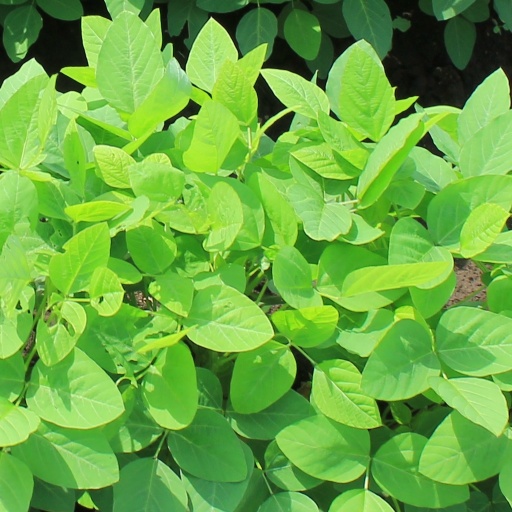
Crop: soybean